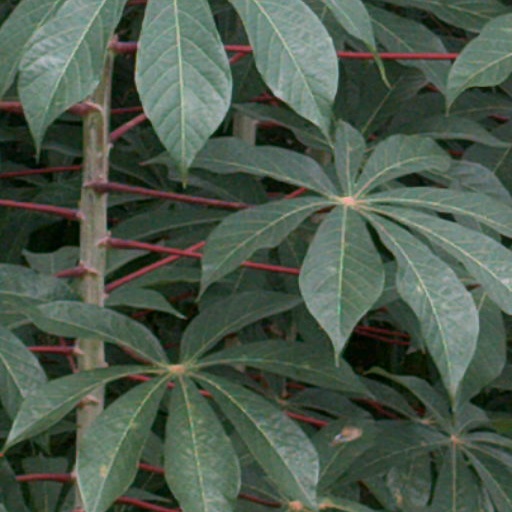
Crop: cassava